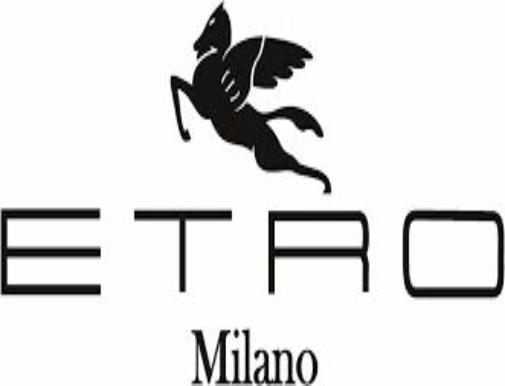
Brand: Etro
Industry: Clothes